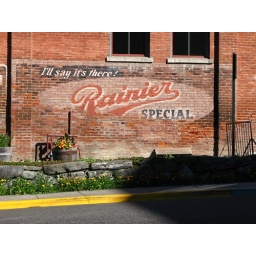
This building sign is in Fairhaven WA.